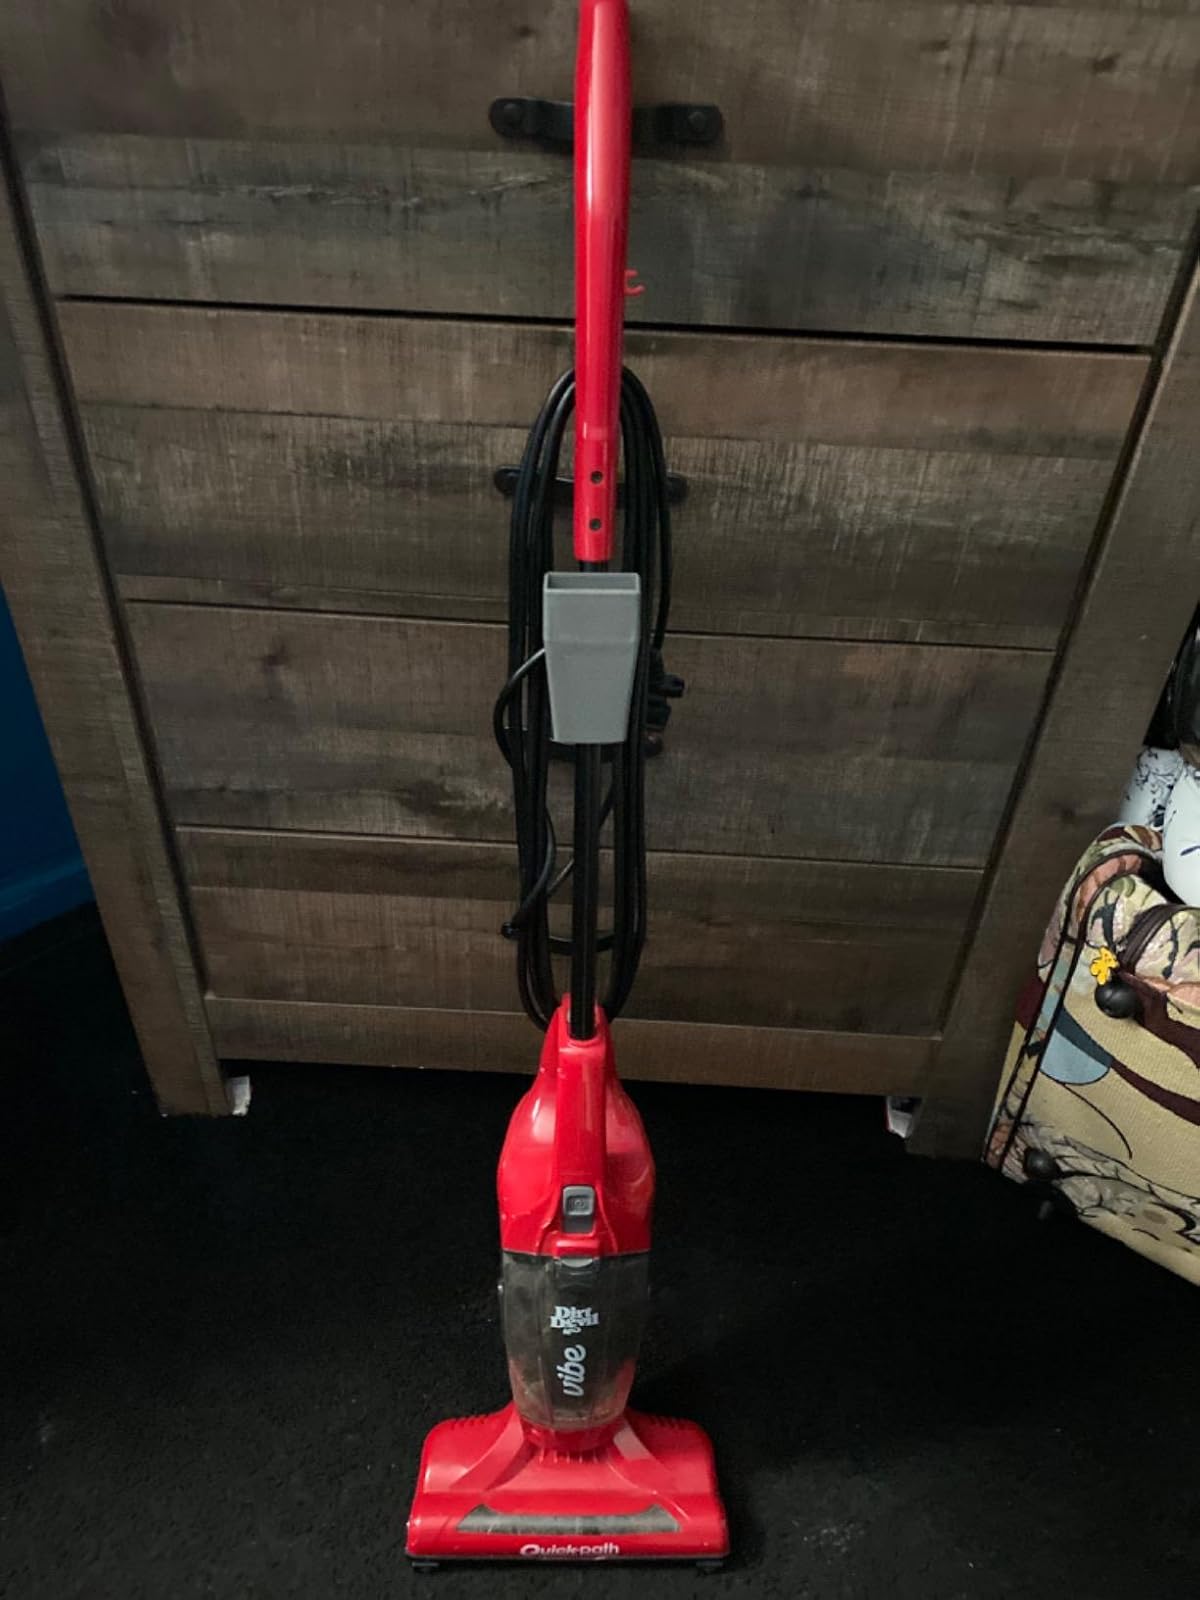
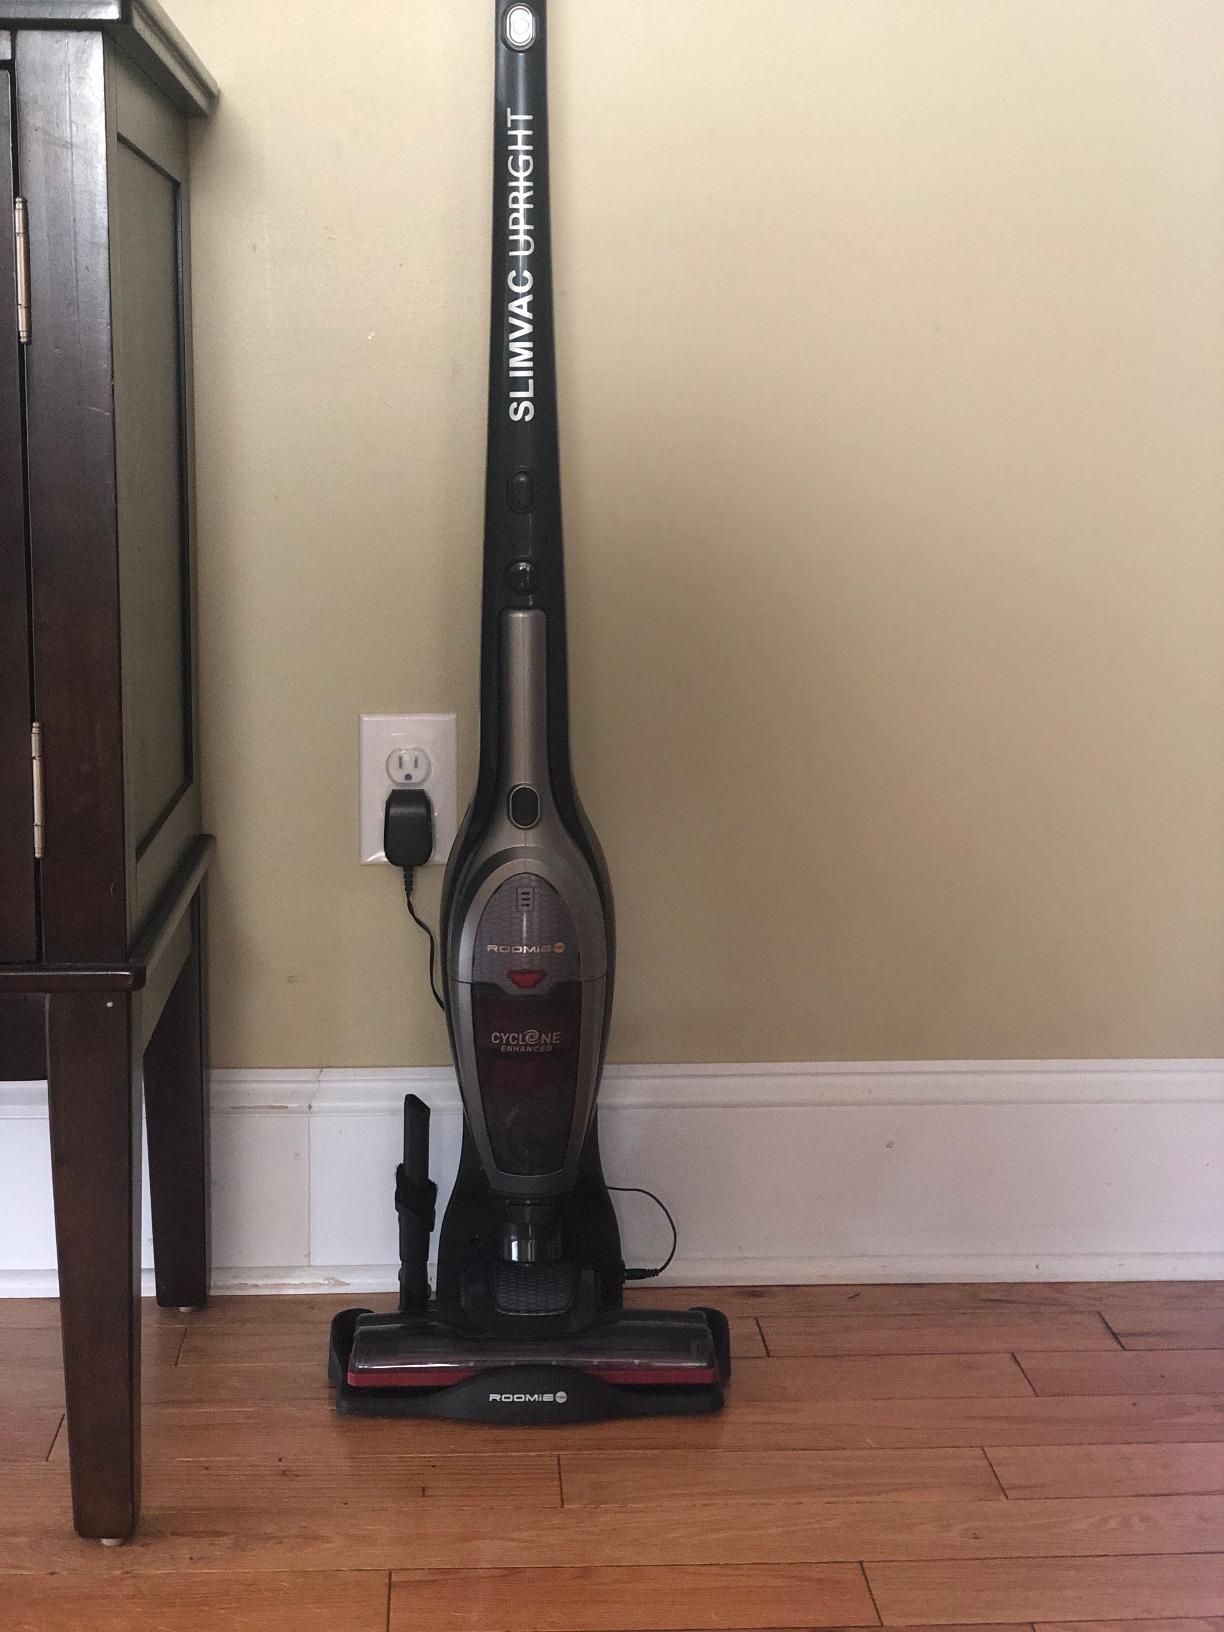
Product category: items_vacuum
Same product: no